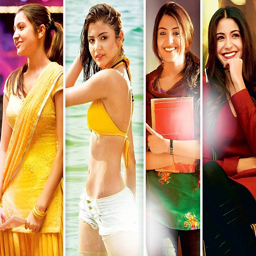
girl on a roll : with upcoming projects , person is confident will be her year